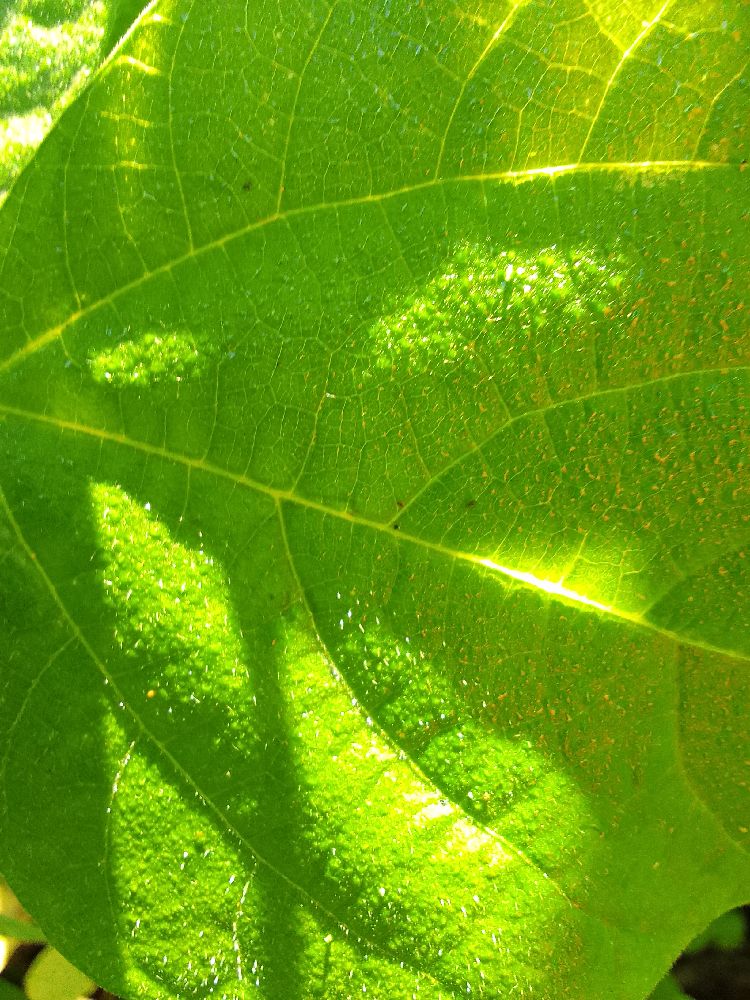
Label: healthy